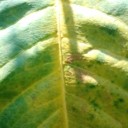
Label: Cerscospora